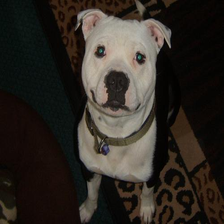
Species: dog
Breed: staffordshire bull terrier